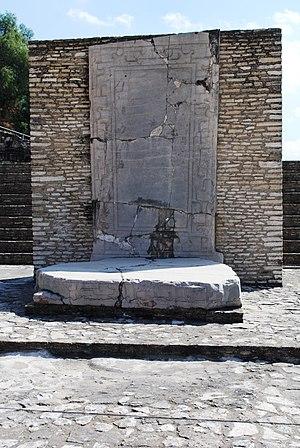
La Grande Pyramide de Cholula, aussi connue sous le nom de Tlachihualtepetl, « montagne artificielle » en Nahuatl, est un immense complexe situé à San Pedro Cholula, une municipalité de l’agglomération de Cholula, dans l'État de Puebla, au Mexique.